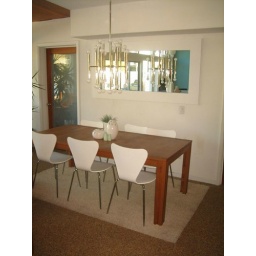
New mirror in dining room